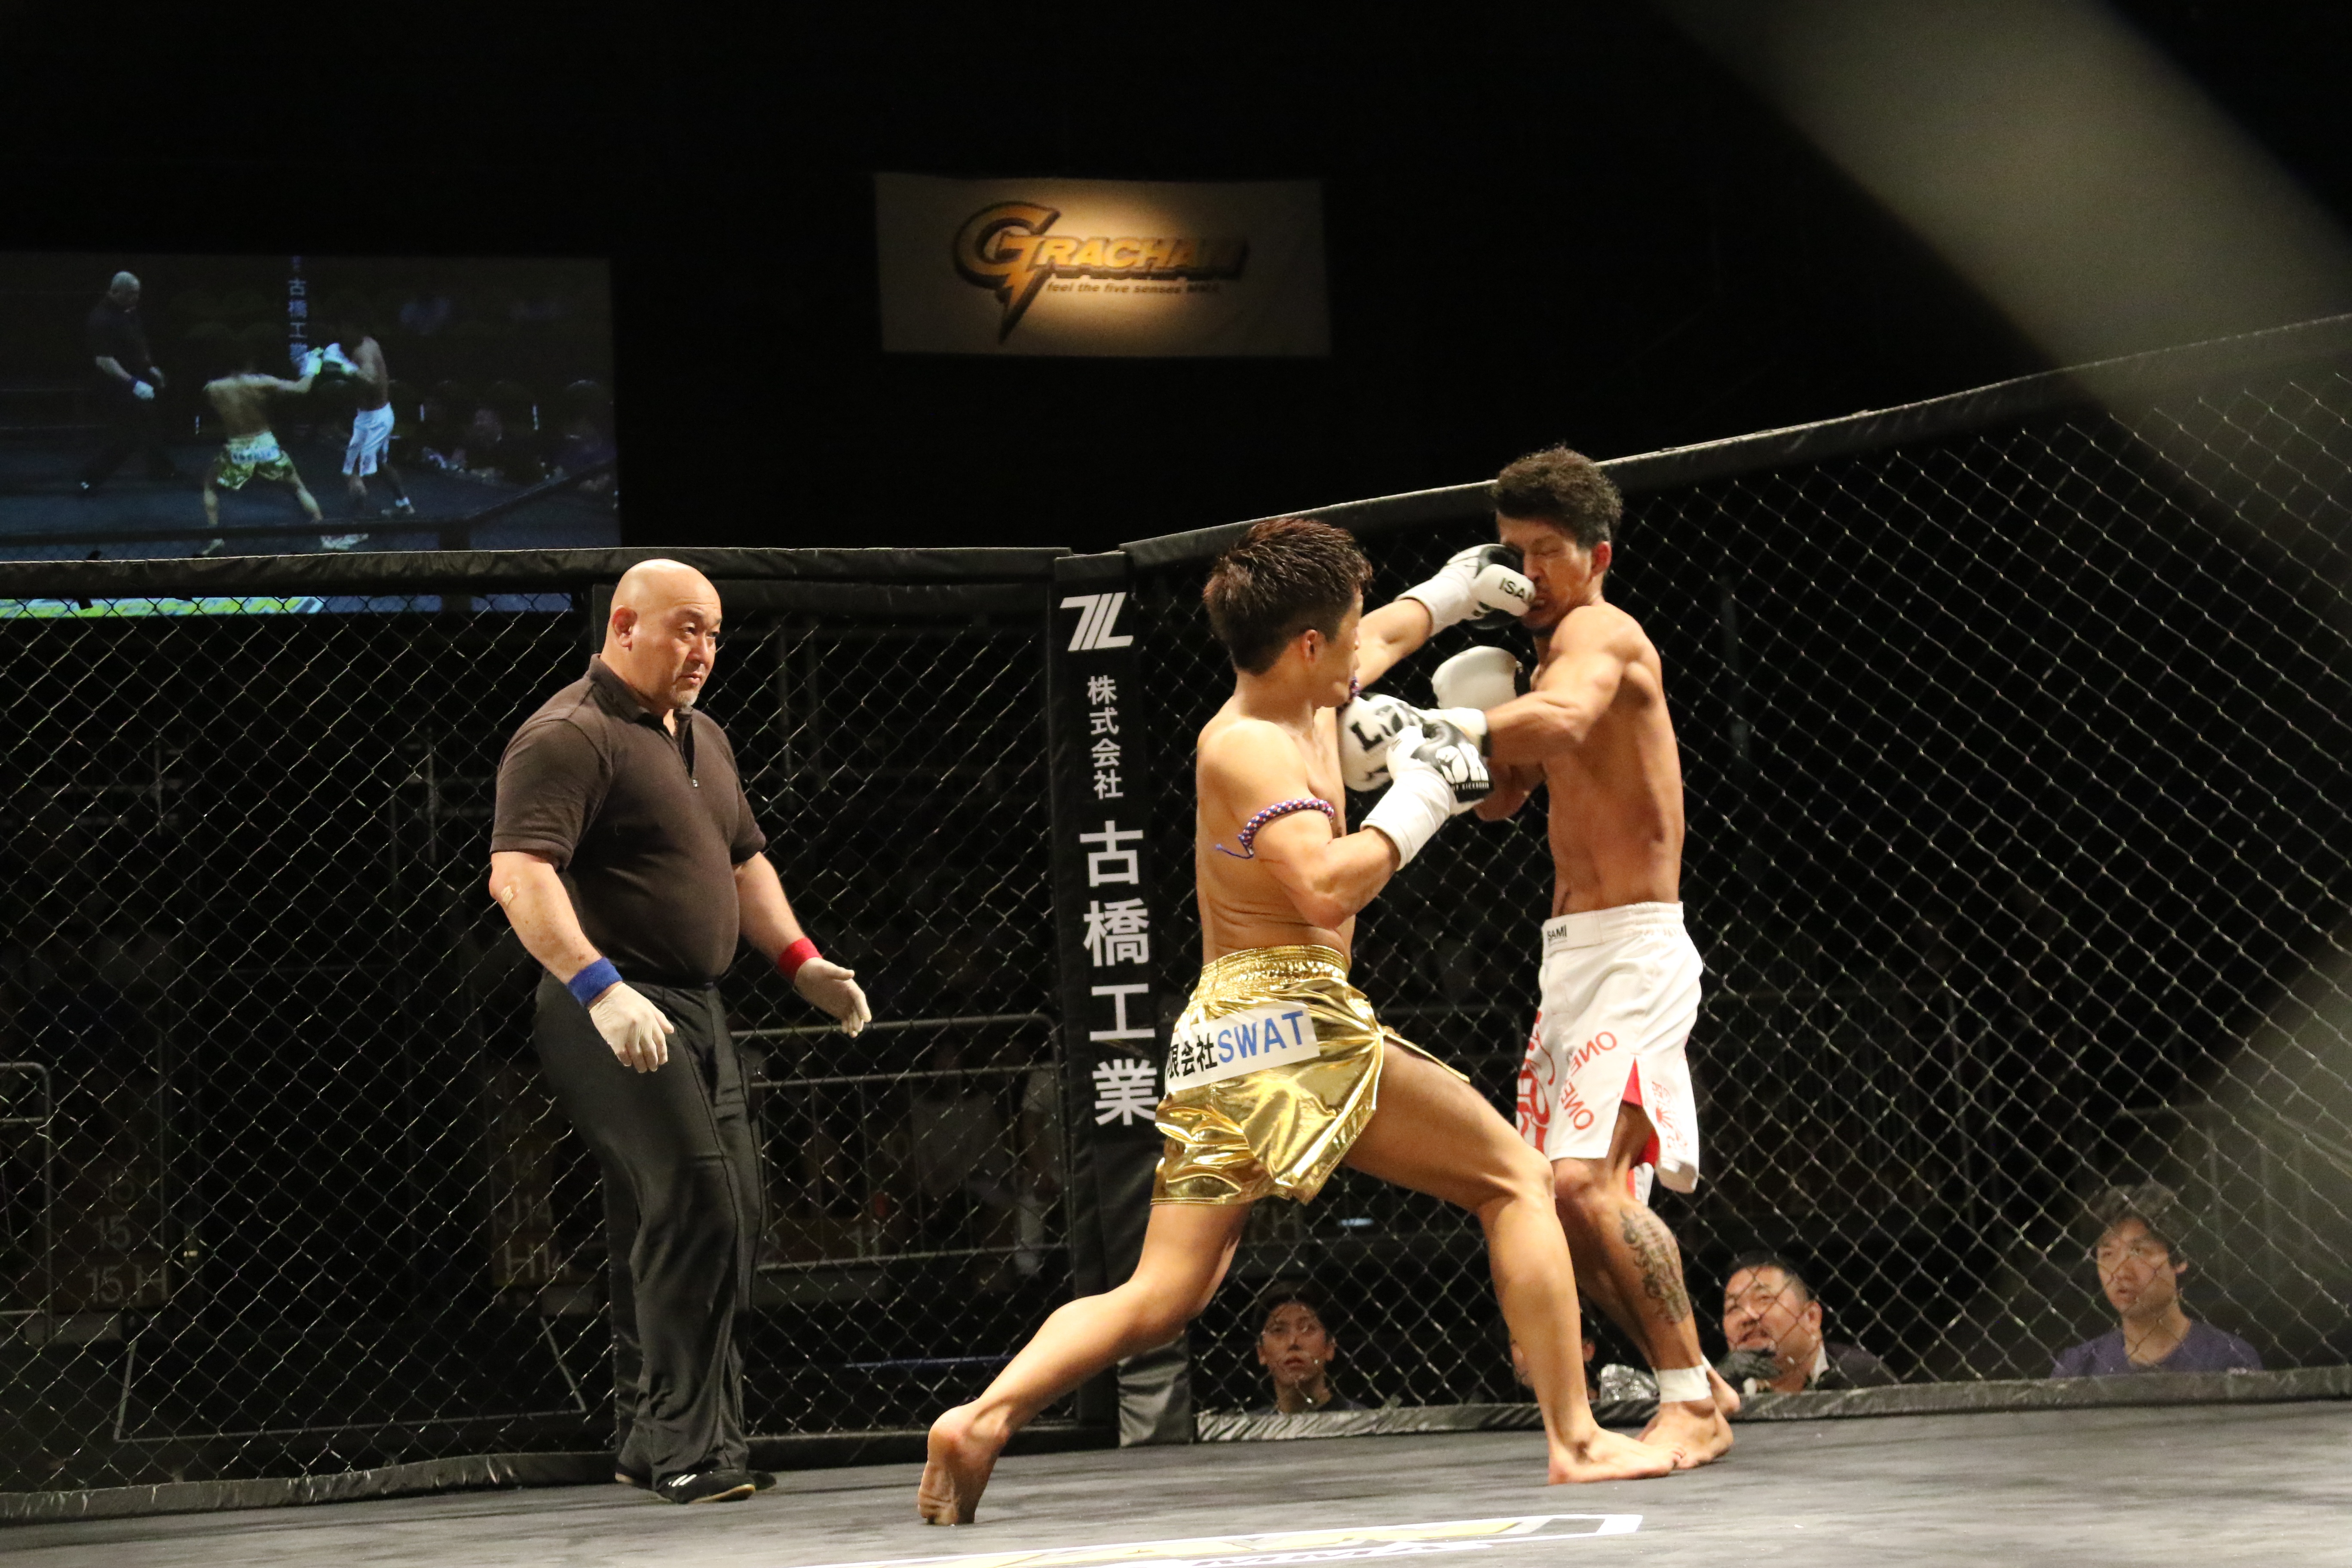
football, japan, cage, fist, boxing, shooting, sports, shorts, gloves, punch, mixed martial arts, mma, grachan, maza, maza fight, kickboxing, muay thai, martial arts, combat sport, individual sports, contact sport, striking combat sports, shoot boxing, sanshou, professional boxing